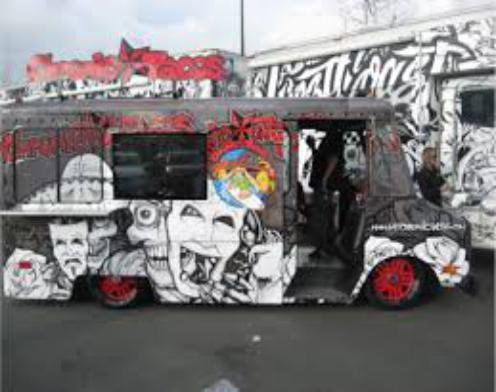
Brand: Chronic Tacos-1
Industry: Food